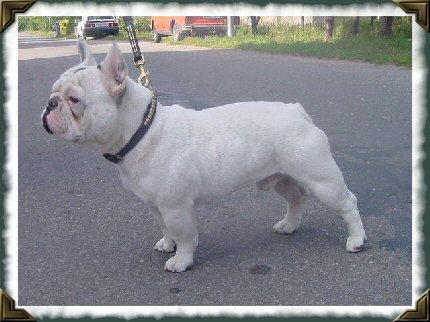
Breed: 1121-n000002-French_bulldog